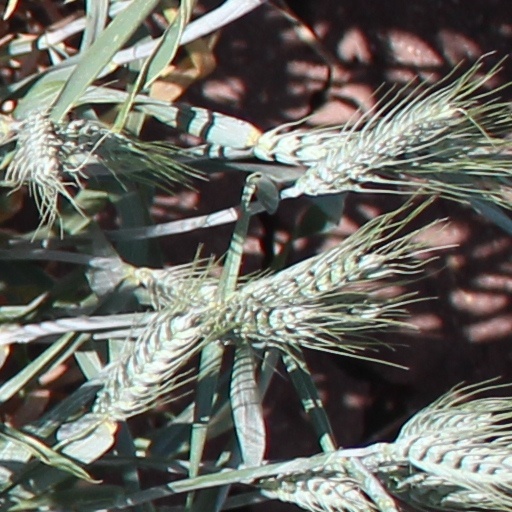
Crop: wheat